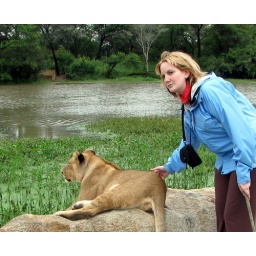
Kitty Zimbabwe - Kitty with lion by lake